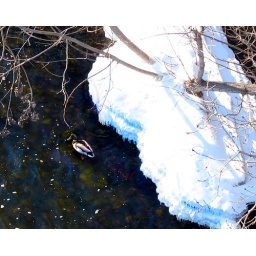
looking over a bridge I found this loan duck in the freezing water!